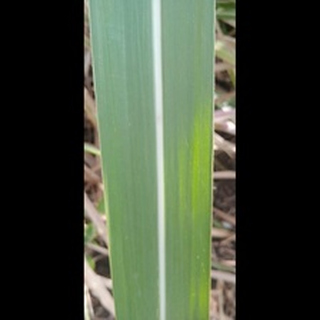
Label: healthy_sugarcane